Judiciary of Poland

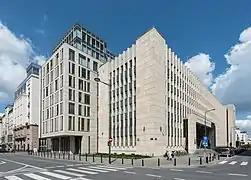
This complex houses both the most important administrative court (the Supreme Administrative Court, left) as well as the busiest one (the Voivodeship Administrative Court in Warsaw, right)

Before a party can seek redress in an administrative court, all administrative appeal options (if available) must be exhausted, thus making the challenged decision final. The bodies to which these appeals should be lodged are outlined in article 17-18 of the Code of Administrative Procedure. If unsatisfied with the outcome of the administrative appeal of the decision, the party may further challenge it by submitting the judgment for judicial review through a complaint to one of the 16 voivodeship administrative courts ("wojewódzki sąd administracyjny," WSA).